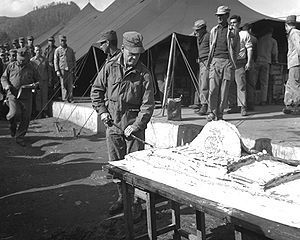
Chesty Puller / Koreakrigen
Oberst Puller skærer kagen på Marinekorpsets fødselsdag den 10. november 1950.
"Lewis Burwell ""Chesty"" Puller var generalløjtnant i United States Marine Corps som kæmpede mod guerrillaer i Haiti og Nicaragua, og kæmpede i 2. Verdenskrig og Koreakrigen.